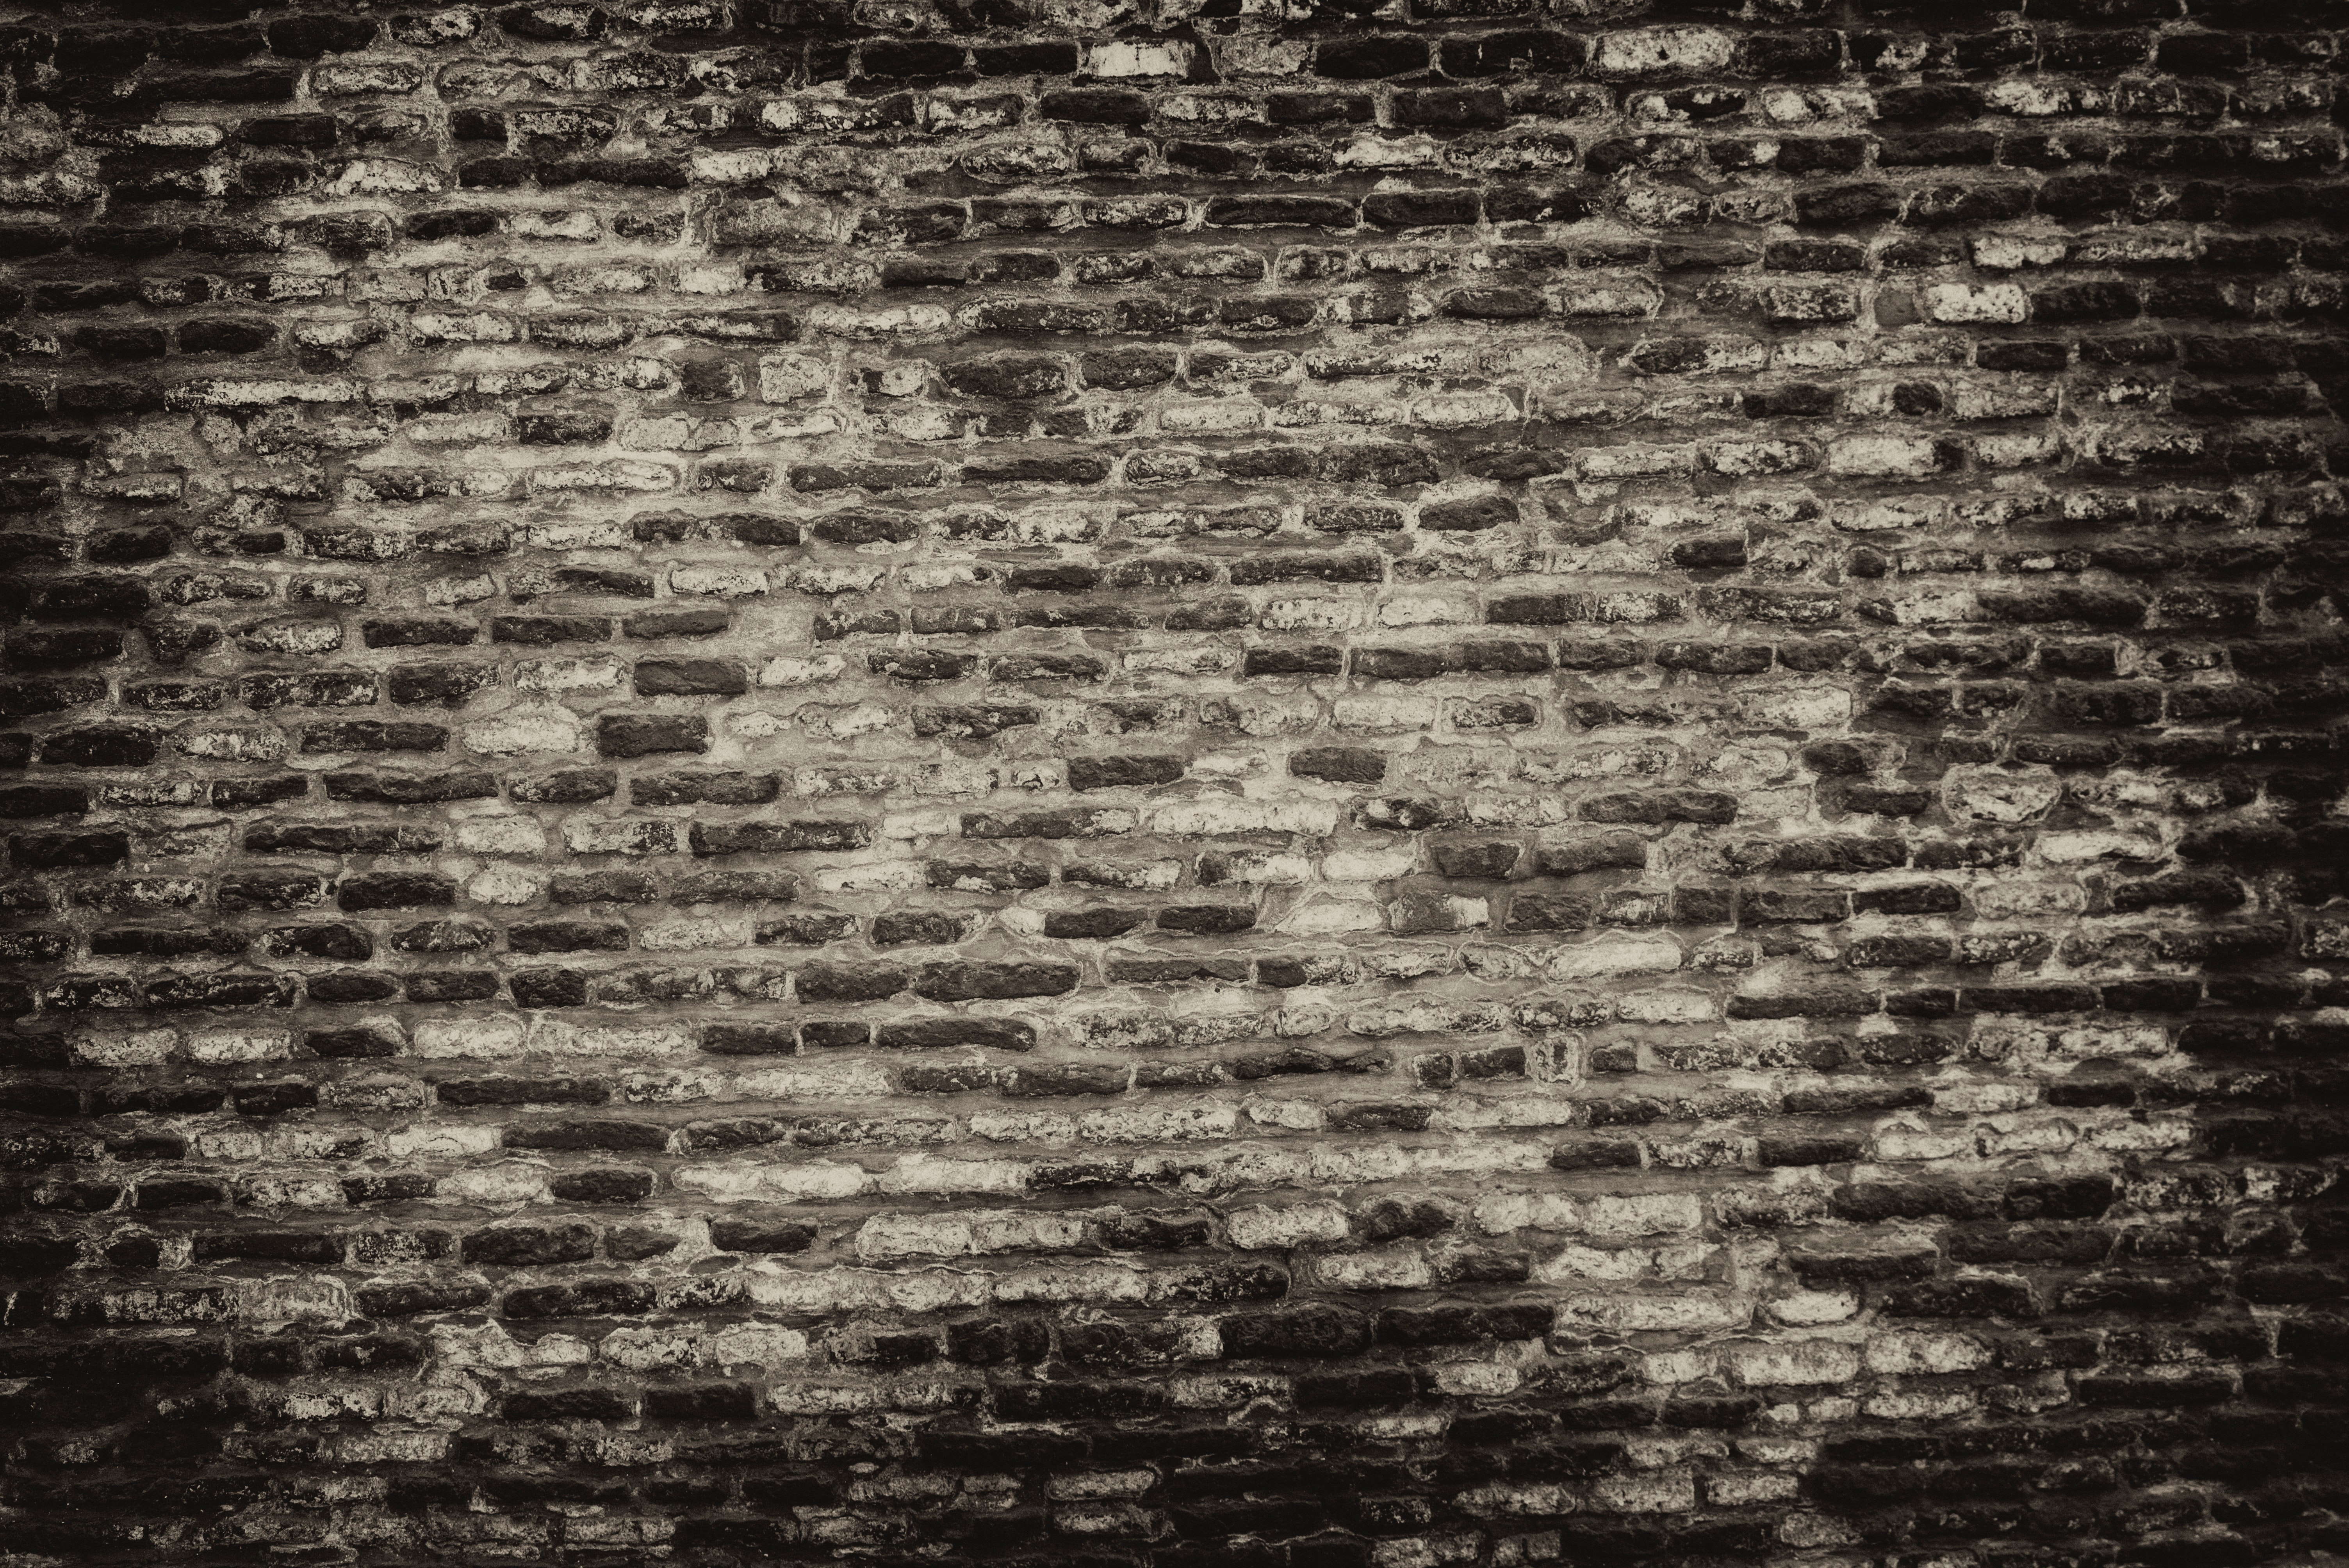
wall, brick, brickwork, wood, pattern, stone wall, black and white, metal